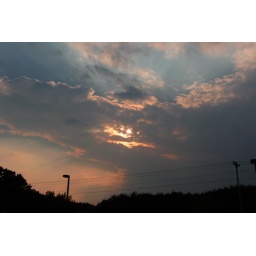
cool view of sun and clouds from the parking lot in front of our office